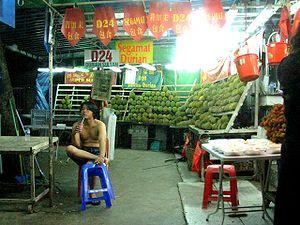
Le durian ou durion, Durio zibethinus est un arbre tropical à feuillage persistant de la famille des Bombacaceae ou des Malvaceae qui produit des fruits comestibles.